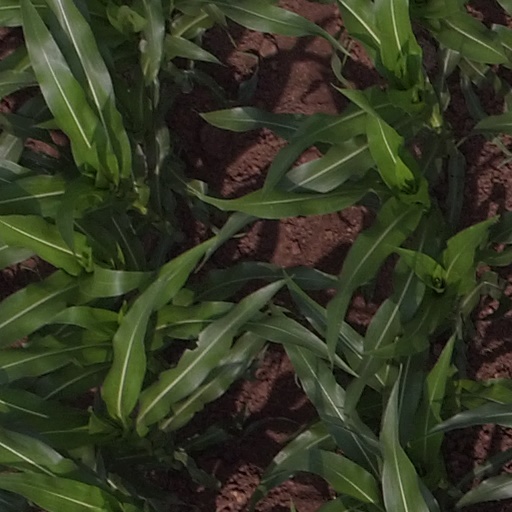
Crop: maize; corn